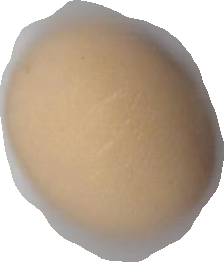
Variety: Anjasmoro